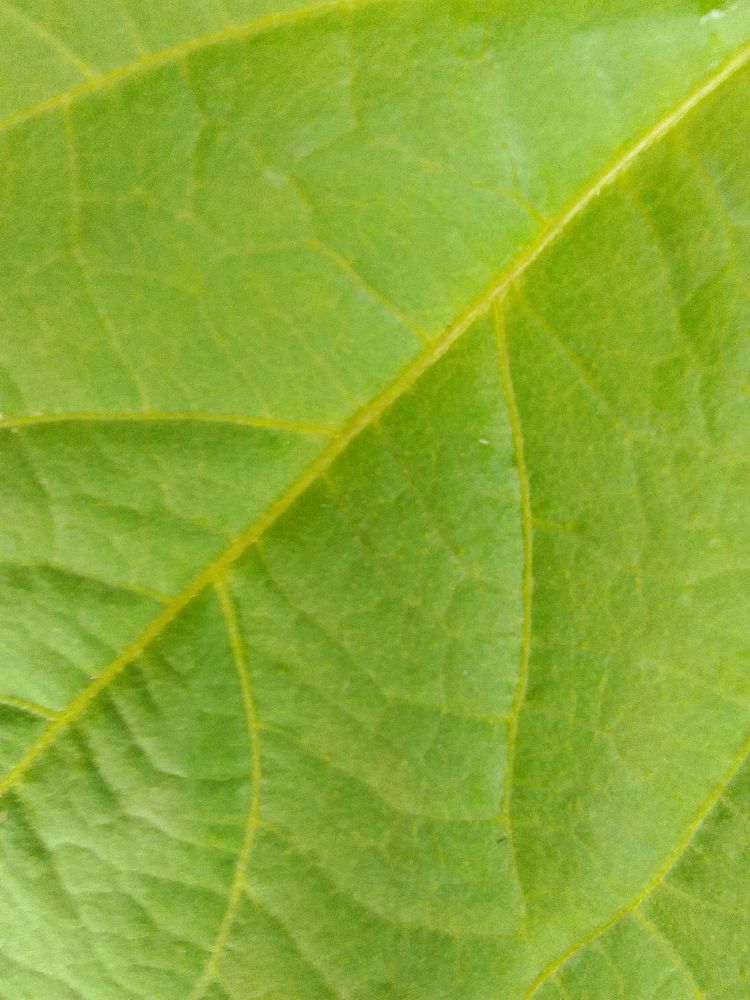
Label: healthy